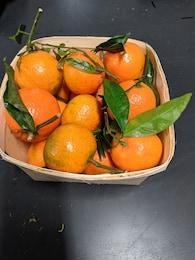
Label: mandarine